Y. A. Tittle

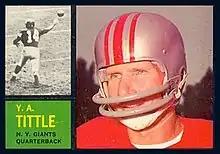
Tittle on a 1962 trading card

Tittle returned to the Giants in 1963 and, at age 37, supplanted his single-season passing touchdowns record by throwing 36. He broke the record in the final game with three touchdowns against the Steelers, three days after being named NFL MVP by the AP. The Giants led the league in scoring by a wide margin, and for the third time in as many years clinched the Eastern Conference title. The Western champions were George Halas' Chicago Bears. The teams met in the 1963 NFL Championship Game at Wrigley Field. In the second quarter, Tittle injured his knee on a tackle by Larry Morris, and required a novocaine shot at halftime to continue playing. After holding a 10–7 halftime lead, The Giants were shutout in the second half, during which Tittle threw four interceptions. Playing through the knee injury, he completed 11 of 29 passes in the game for 147 yards, a touchdown, and five interceptions as the Bears won 14–10.